Anthonie Palamedesz.

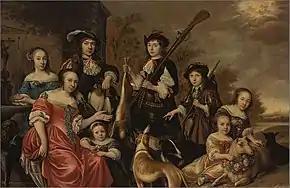
"Family Portrait", 1665

Palamedesz. painted many merry company paintings, which show elegantly dressed merrymakers in fairly summarily painted interiors. Typically, the figures are partaking in the pleasures of alcohol, tobacco, games, courtship and music. He painted his most accomplished paintings in this genre early in his career. While some of his contemporaries included strong moral meanings in their merry companies, in particular by warning against the dangers of excess and erotic love, Palamedesz. does not appear to have been particularly interested in this motive. He more likely painted these scenes solely for the enjoyment of his patrons who would have engaged in similar behaviour in their spare time.